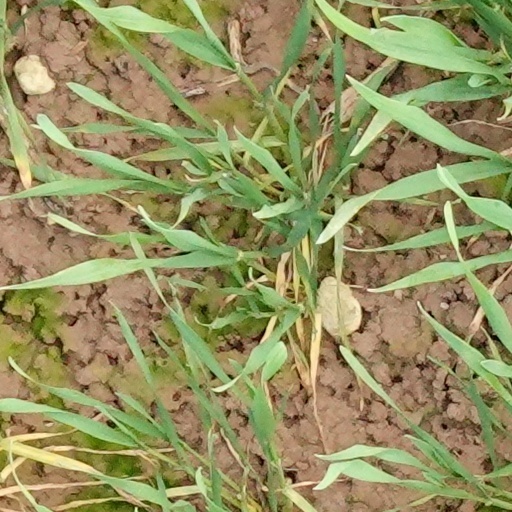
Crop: wheat